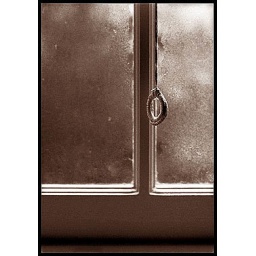
A window detail shot made at my mother's house in Pasadena, California